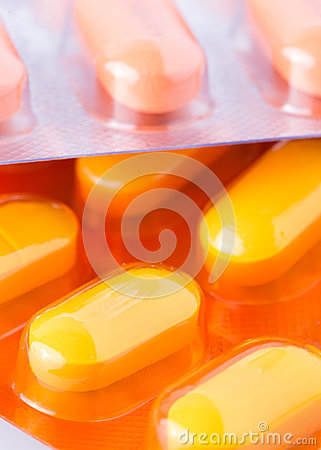
Label: plastic